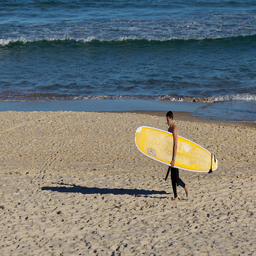
A young man carrying a surfboard on a beach.
A young man is walking with his surf board on the beach.
A man holding his yellow surf board at the beach.
A man carries a yellow surfboard down a beach near the water's edge.
A man walks along a beach with a surf board.